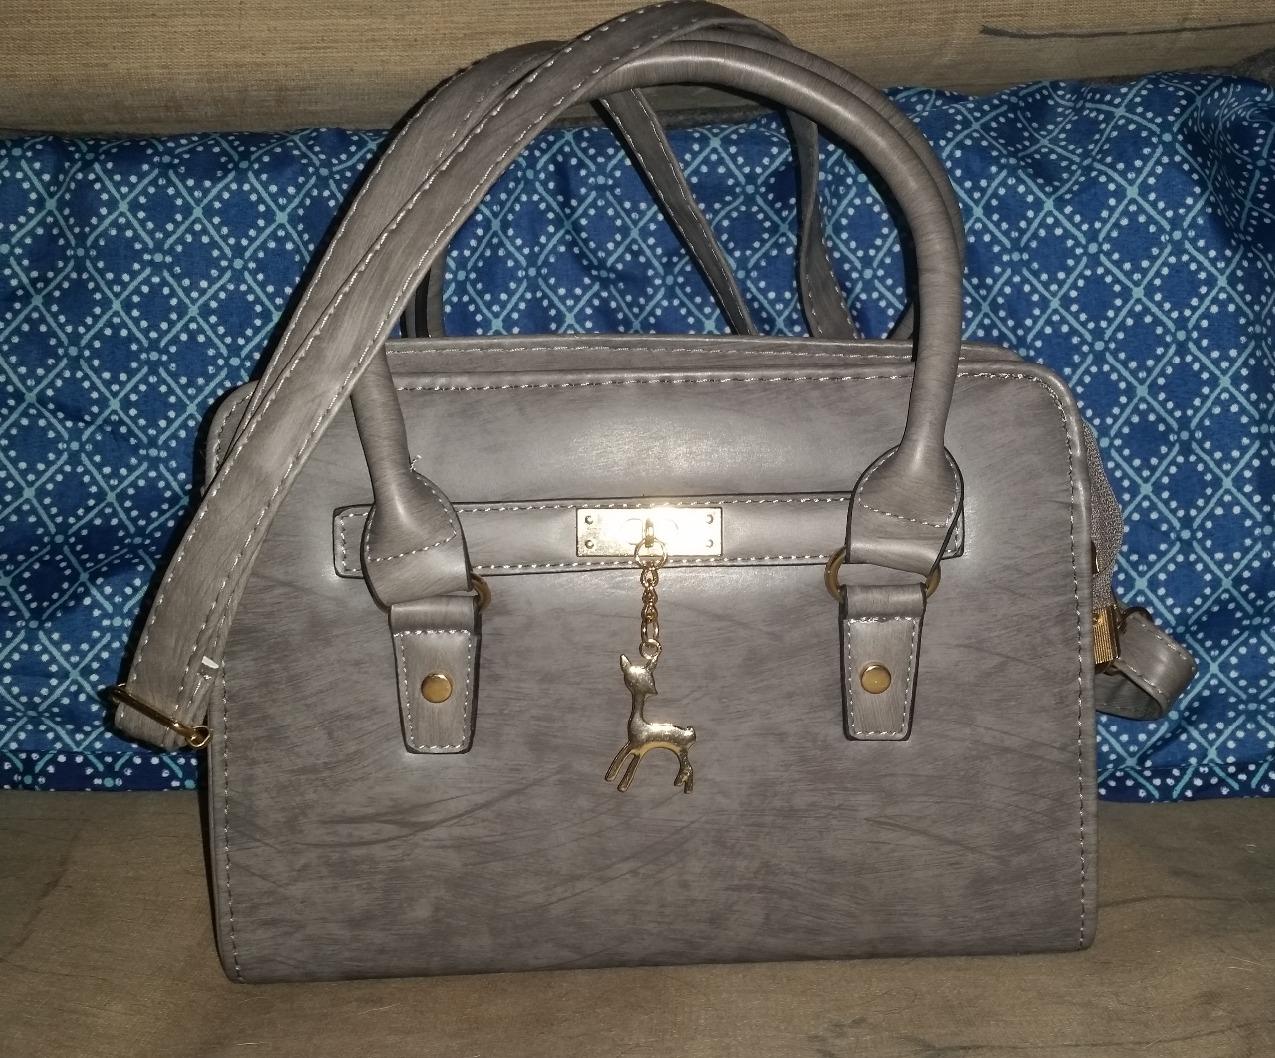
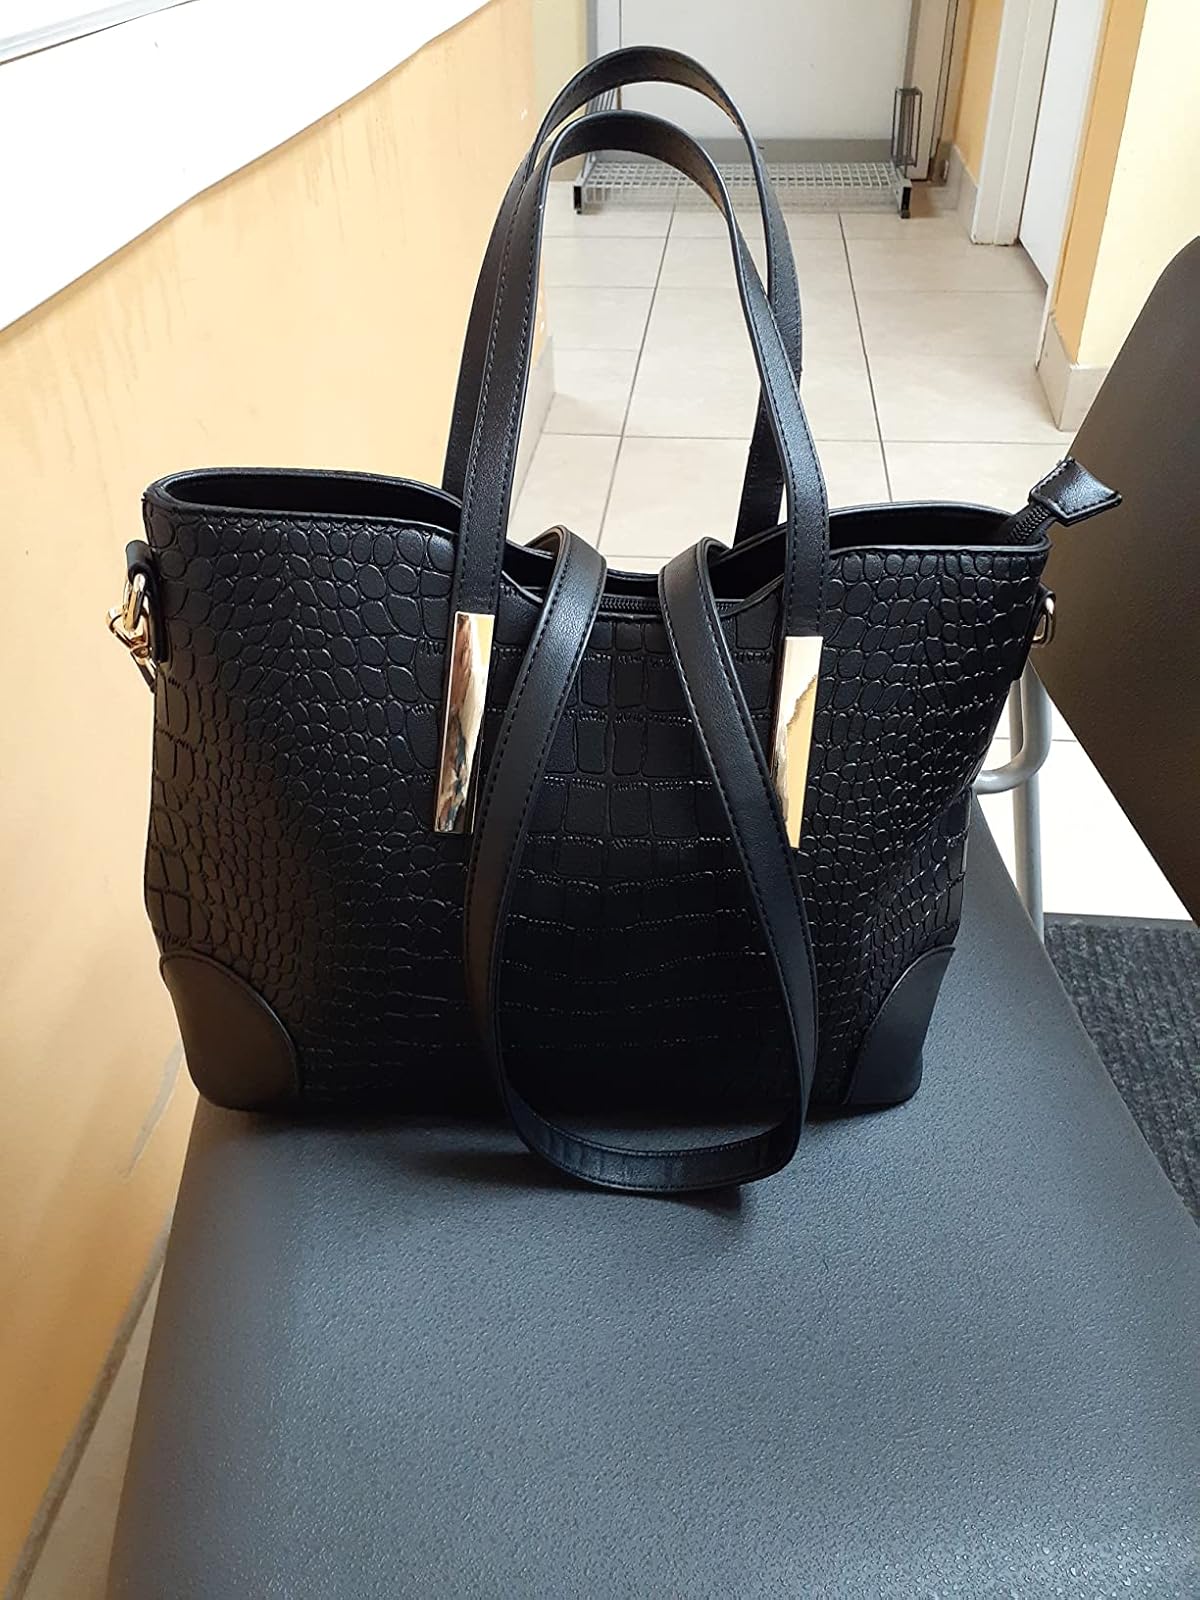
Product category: accessories_handbag
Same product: no